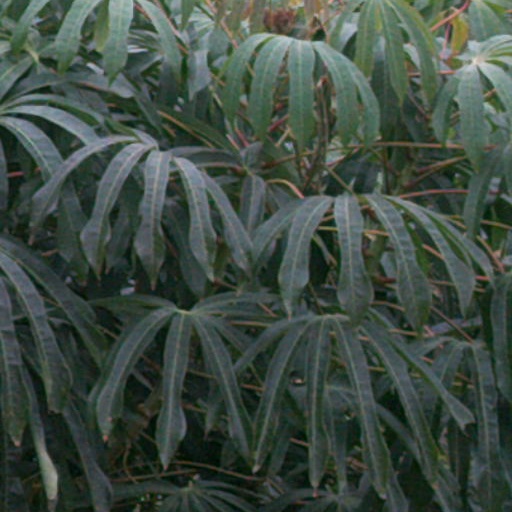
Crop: cassava